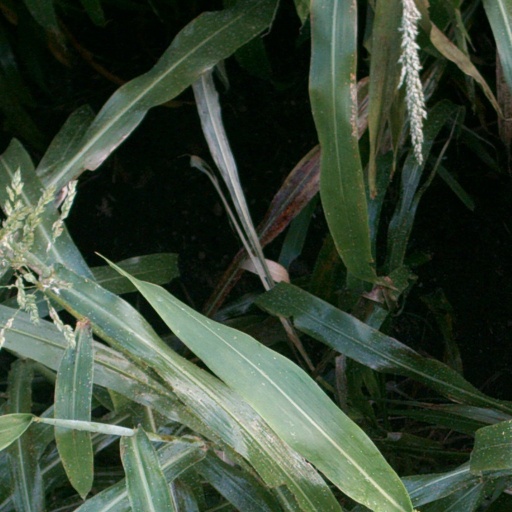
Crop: sorghum